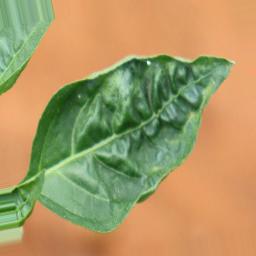
Label: mites_and_trips